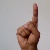
The image shows a hand gesture representing the letter 'D' in Indian Sign Language.